Louis-Philippe de Rigaud, Marquis of Vaudreuil

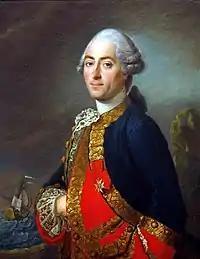
Vaudreuil at the Battle of Cap Finisterre

Louis-Philippe de Rigaud, Marquis of Vaudreuil (Quebec City, 22 September 1691 – Rochefort, 27 November 1763) was a French naval officer.